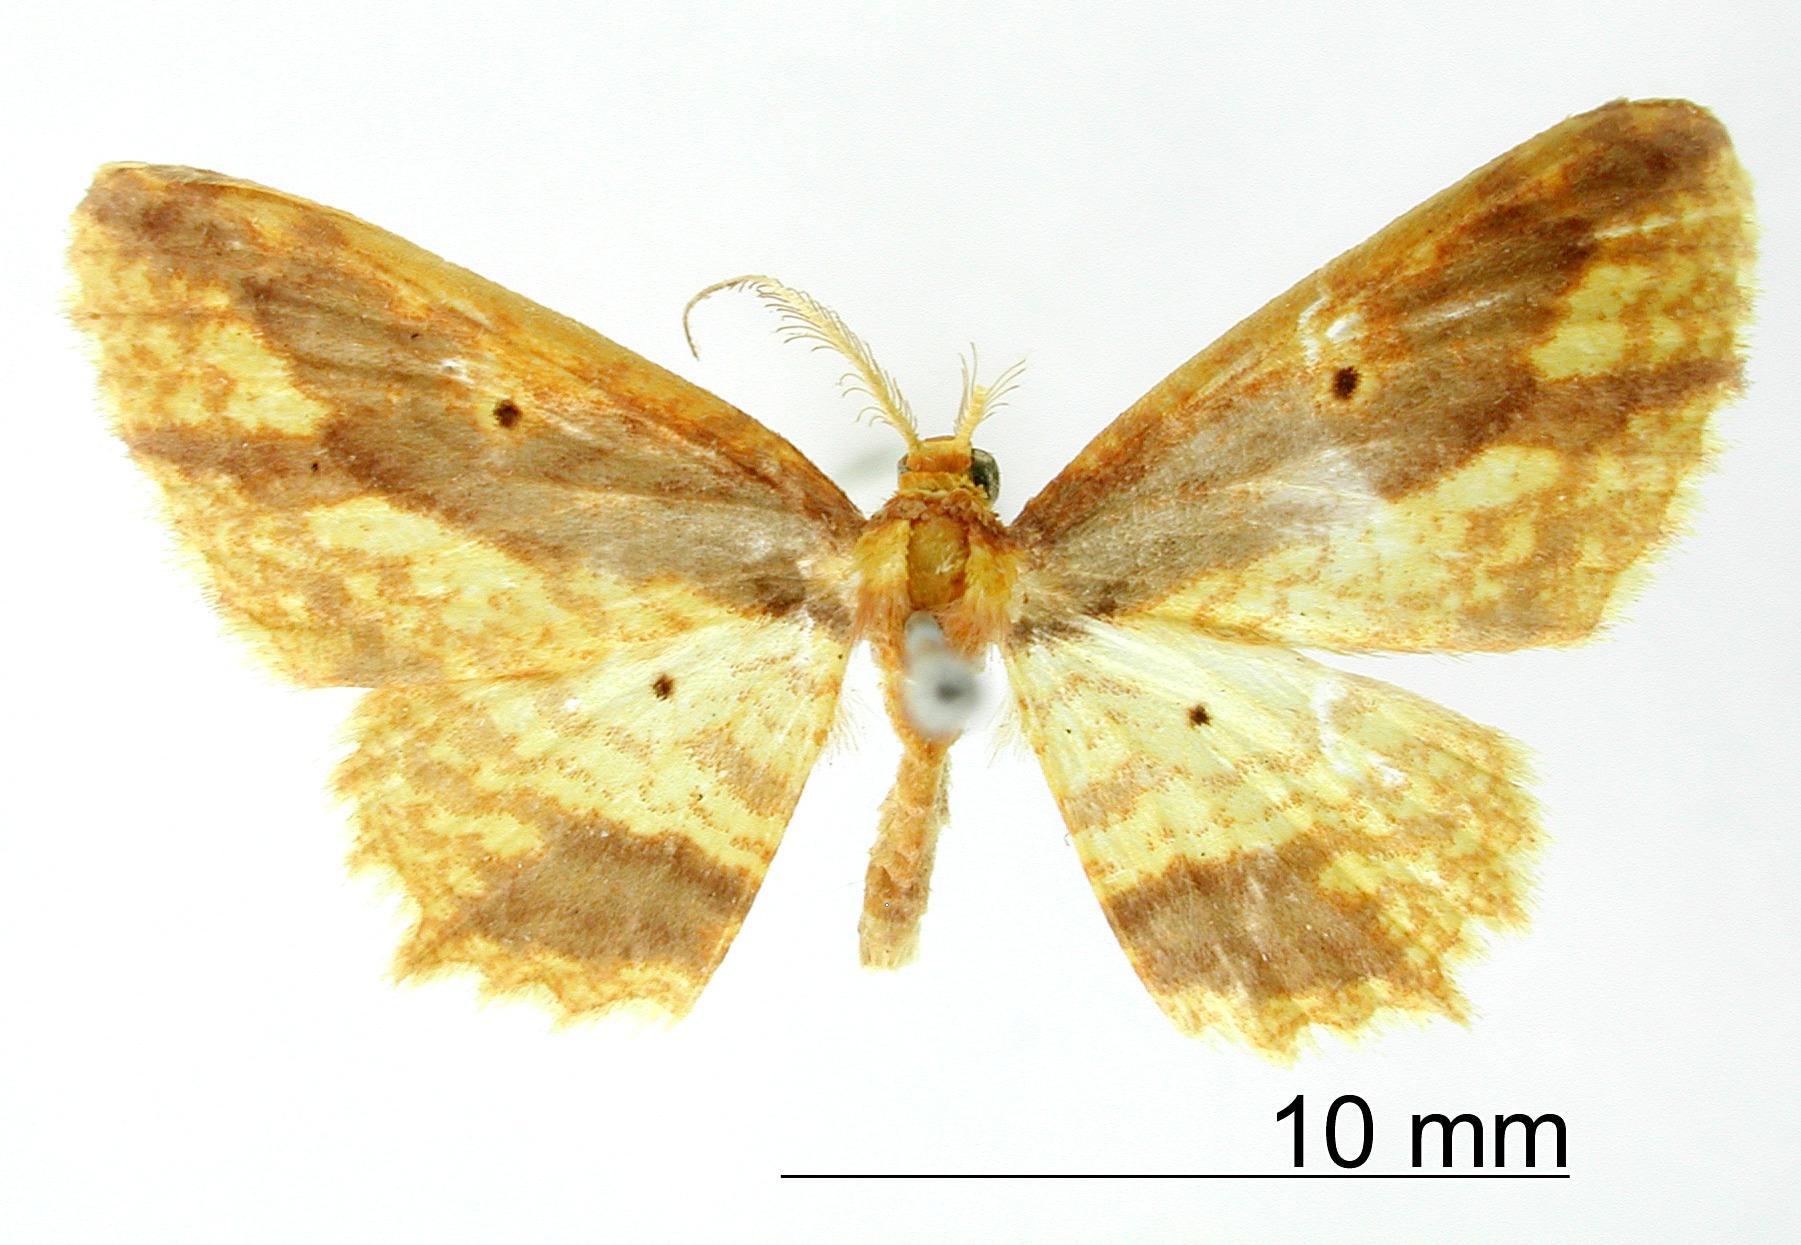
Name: Cambogia carrasca
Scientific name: Cambogia carrasca Dognin, 1899
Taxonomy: Animalia, Arthropoda, Insecta, Lepidoptera, Geometridae, Larentiinae
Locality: Environs de Loja, Ecuador